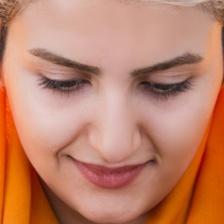
Label: faces